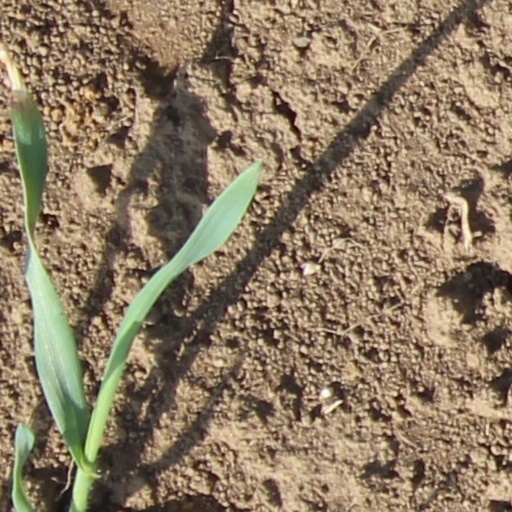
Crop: wheat